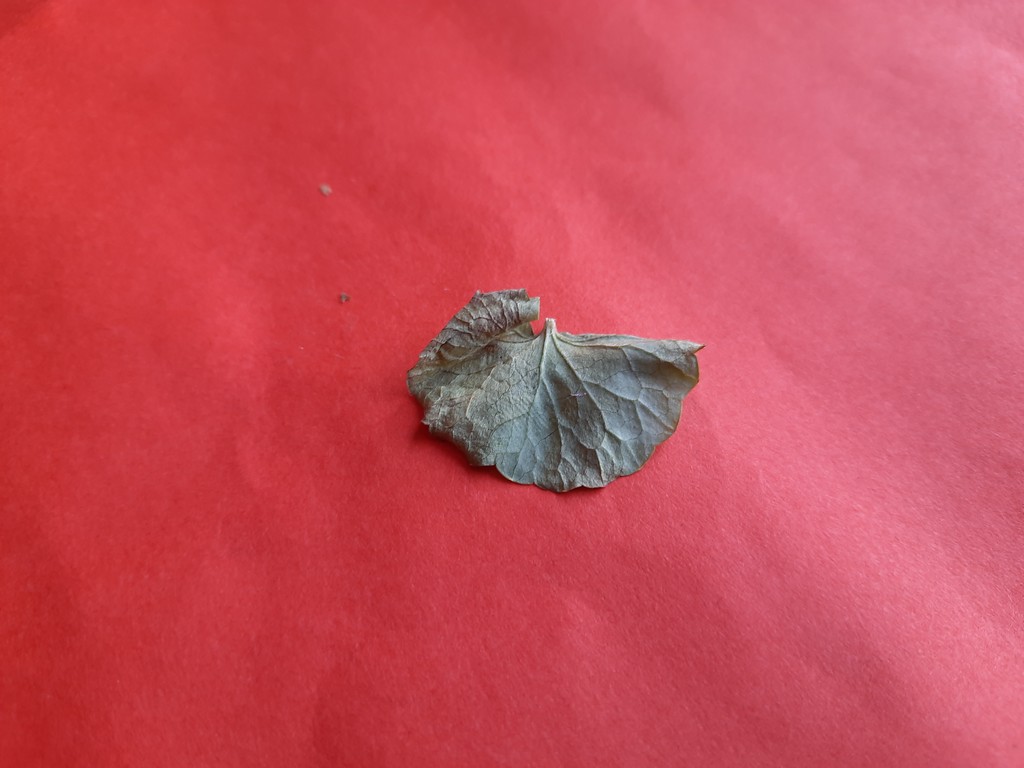
Label: Dried